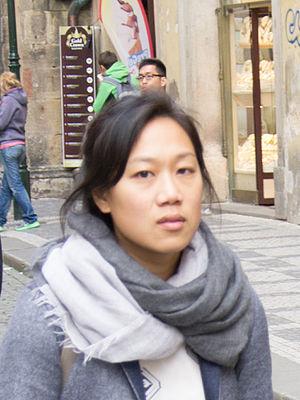
Priscilla Chan à Prague (2013).
Priscilla Chan, née le 24 février 1985 à Braintree, dans l'État du Massachusetts, est une pédiatre et philanthrope américaine. Elle est l'épouse de Mark Zuckerberg, le fondateur et PDG de Facebook.